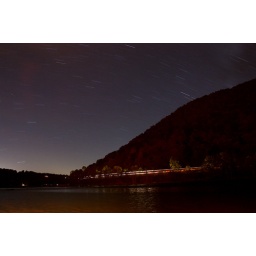
10 minute exposure. Glow is Radford, VA; train coming around the mountain with bonfire light on the water.